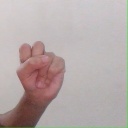
अक्षर: स